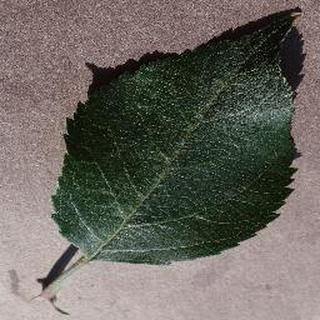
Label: healthy_apple